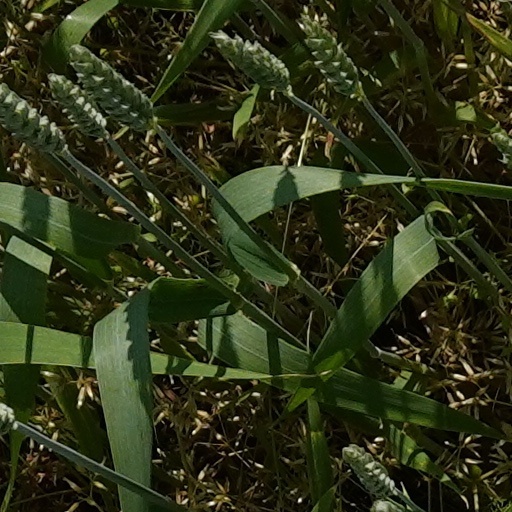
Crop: wheat